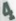
Number: 4